Ngātata Love

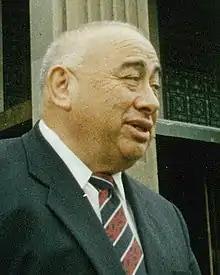
Love in 1998

Sir Ralph Heberley Love (7 September 1937 – 17 October 2018), known as Ngātata Love, was a New Zealand Waitangi Tribunal negotiator, academic and Māori leader. Love was a Professor Emeritus of Business Development at Victoria University of Wellington's Victoria Management School. In 2016 he was convicted of defrauding his own iwi, taking payments of $1.5 million.